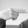
ASL letter: H